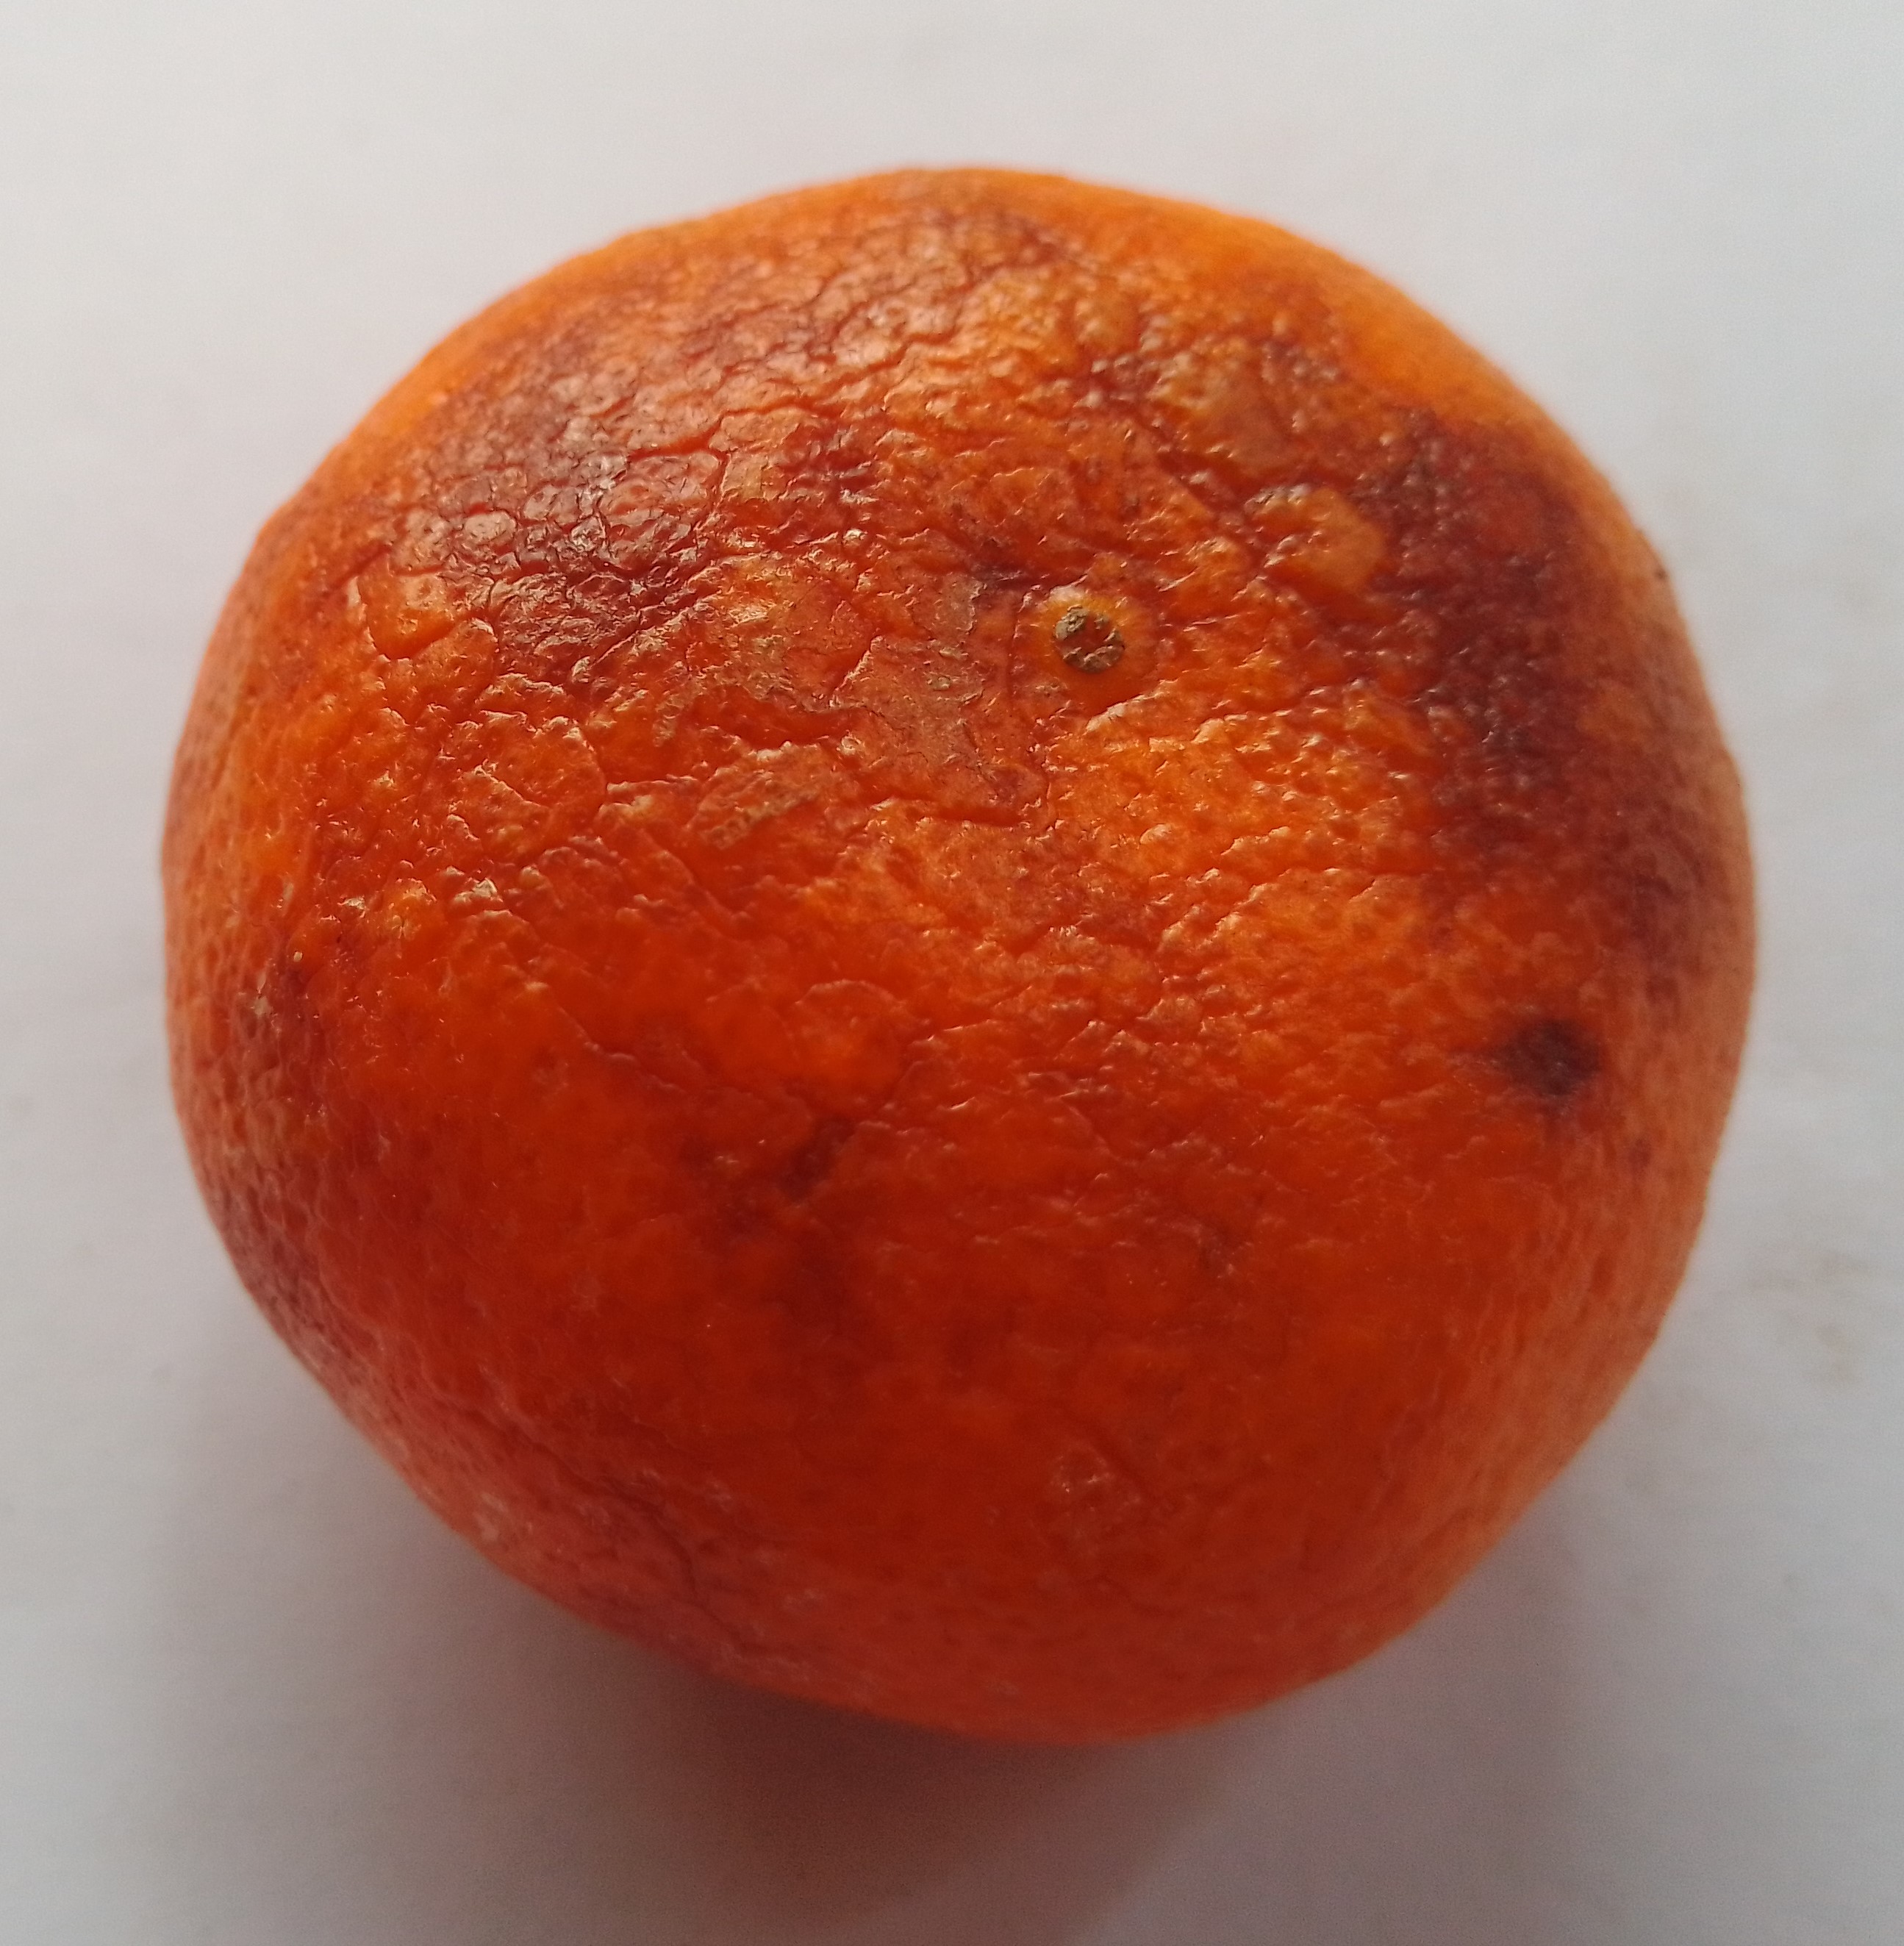
Fruit: orange
Condition: rotten